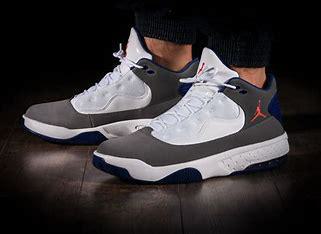
Brand: Jordan
Model: Max Aura 5